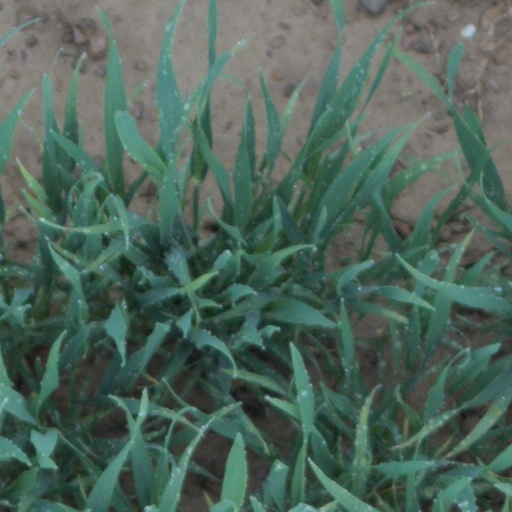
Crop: wheat